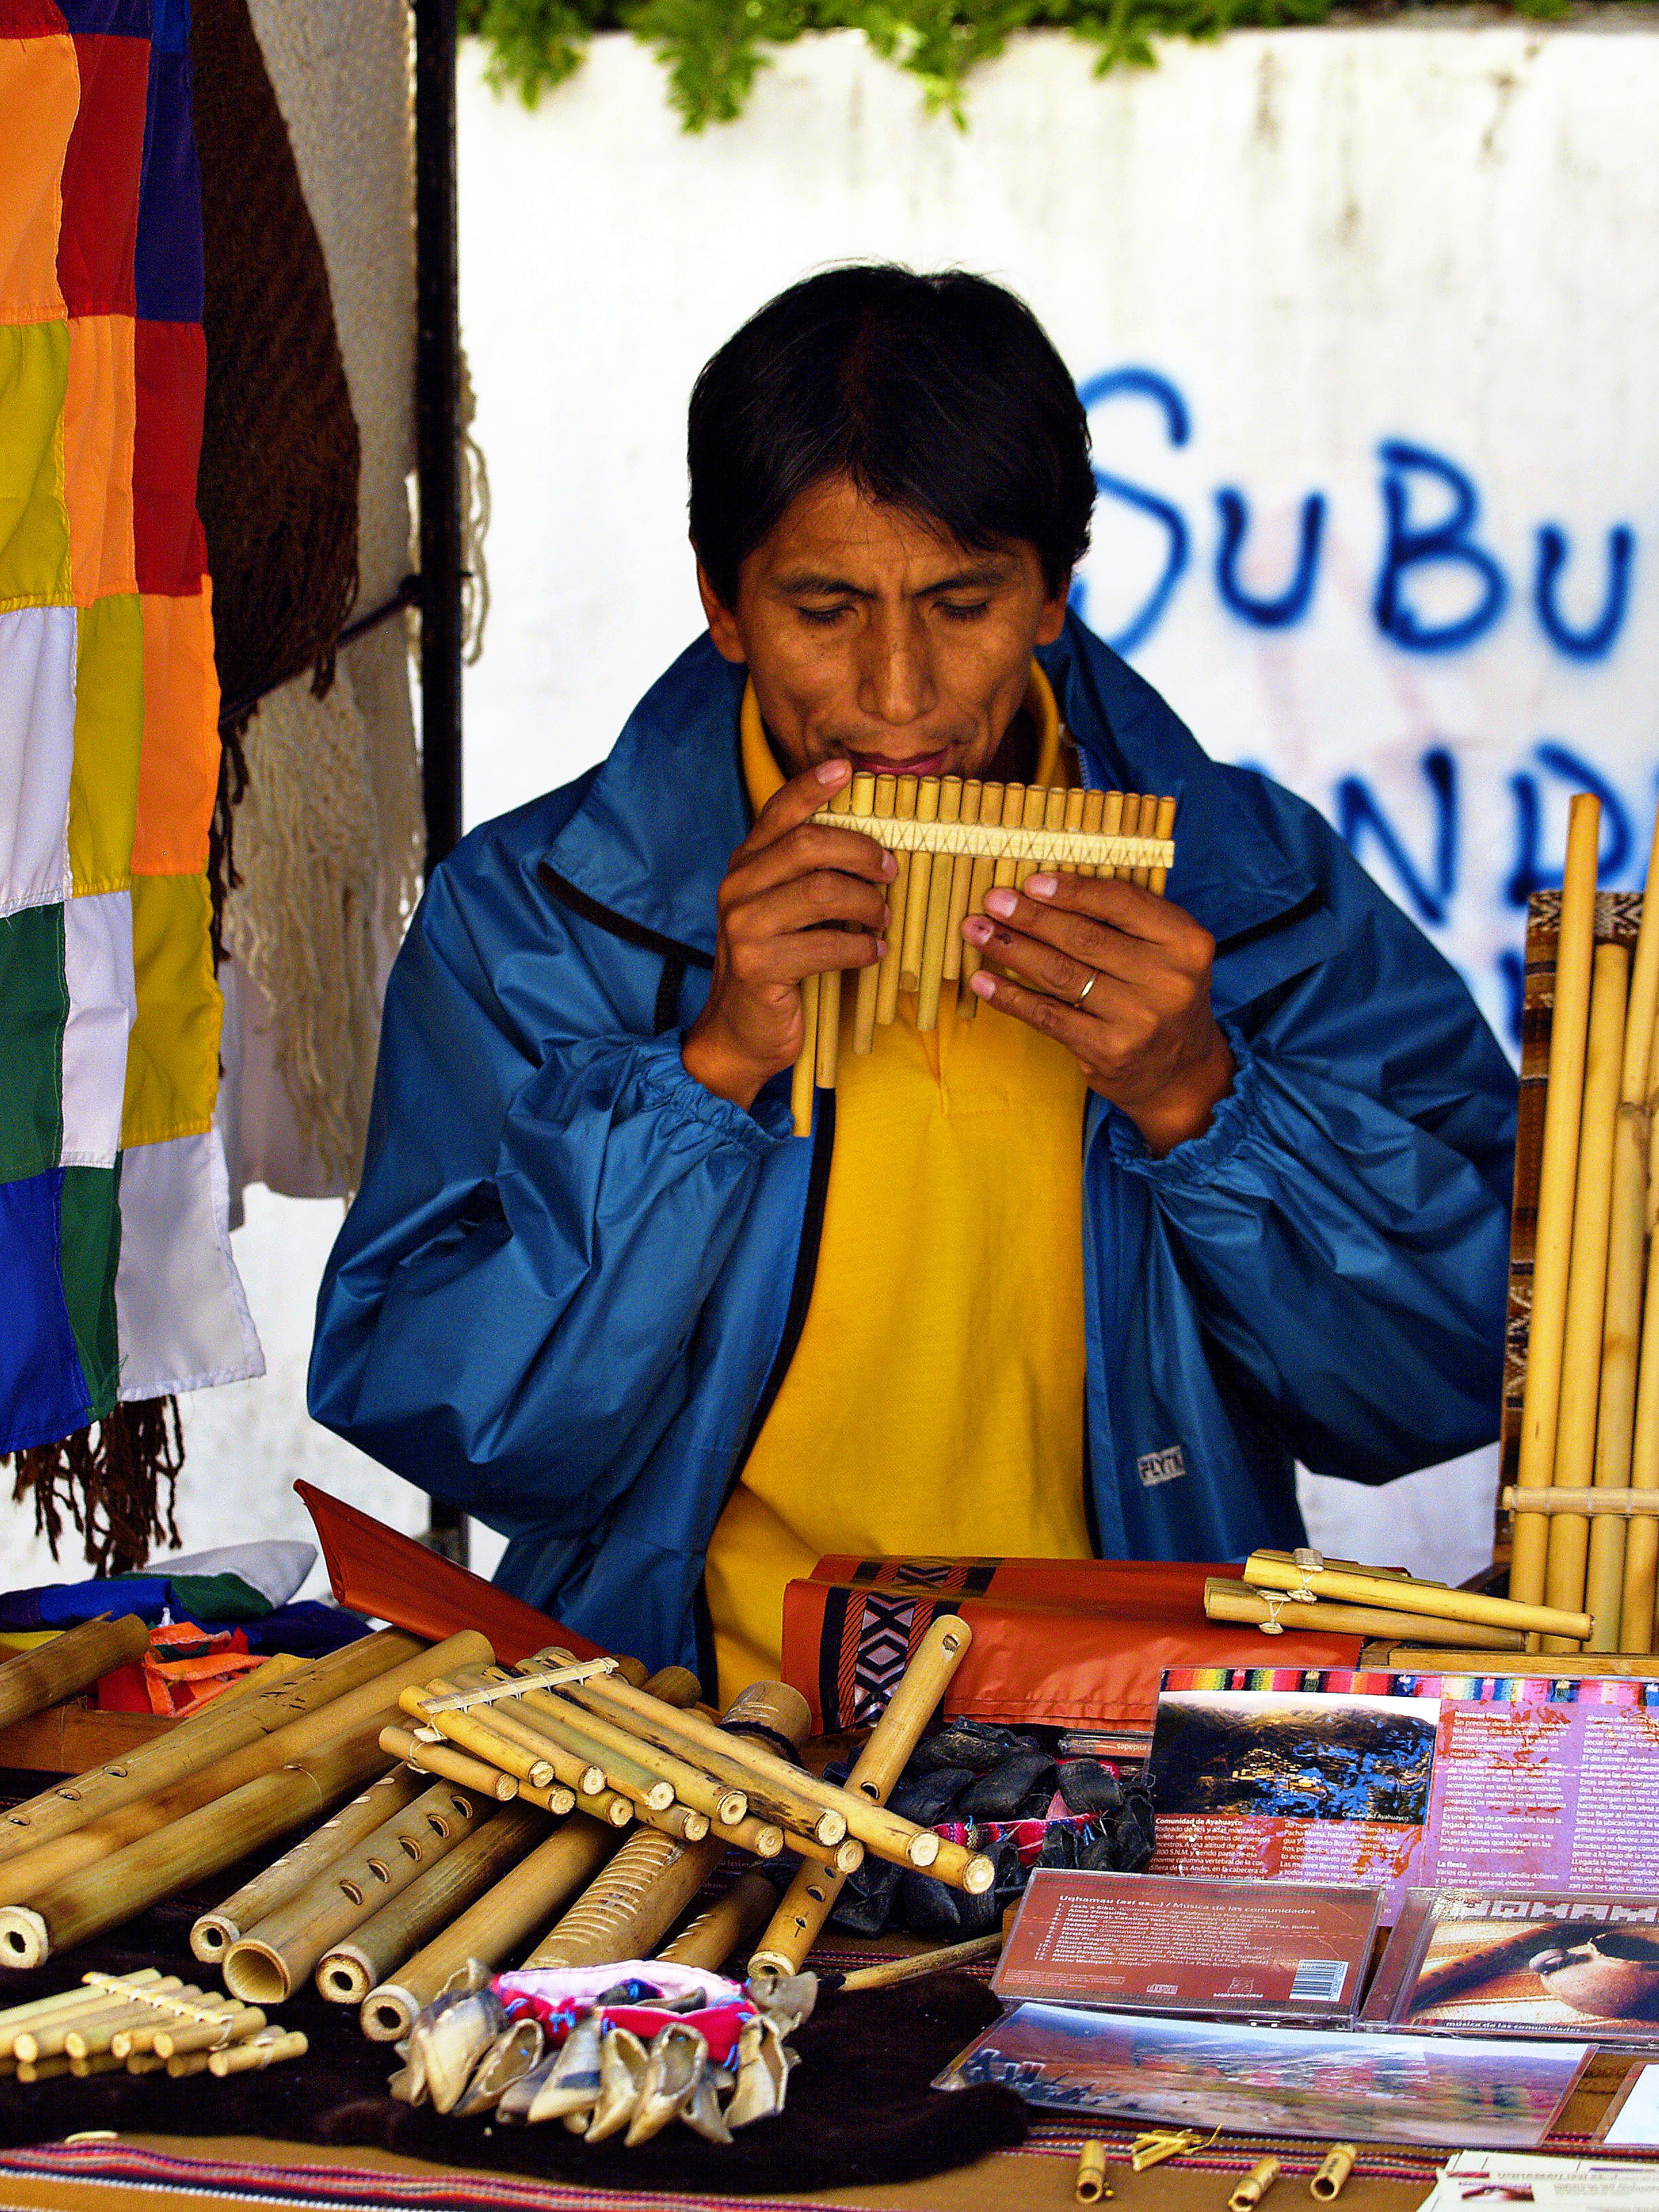
man, person, music, people, antique, vendor, child, market, public space, temple, tradition, panpipe